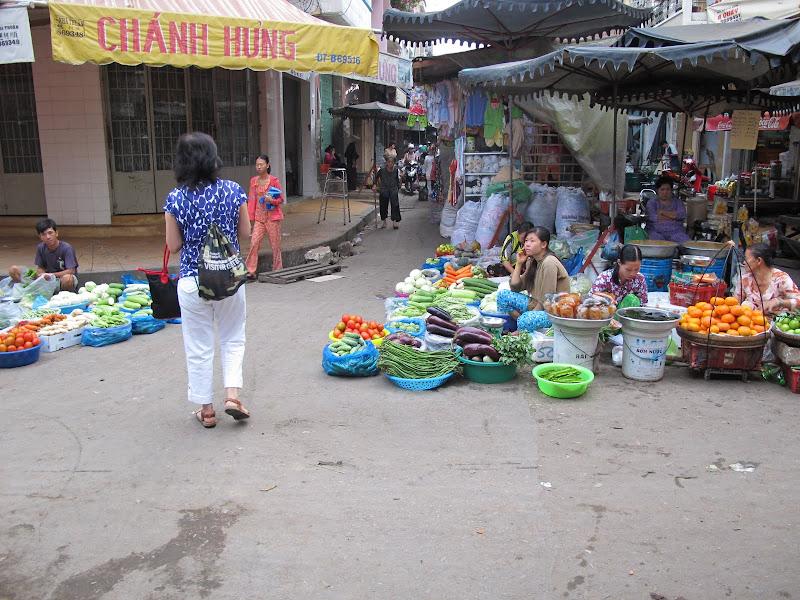
có nhiều sạp hàng đang được bày bán ở hai bên đường